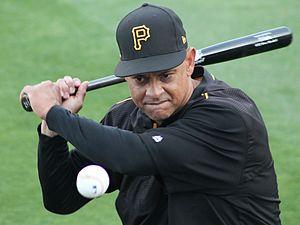
Joey Cora, né le 14 mai 1965 à Caguas, est un joueur portoricain de baseball évoluant en Ligue majeure de baseball de 1987 à 1998.